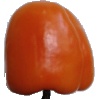
Label: Pepper Orange 1